Estadio Jorge Luis Hirschi

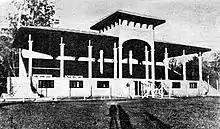
Official grandstand of the stadium in 1911

In 1906, the Estudiantes executives focused on building a venue that could be suitable for Primera División matches so it was required by the Argentine Football Association to admit club's registration with the body. It was because the original field on 19 and 51 avenues (where the Islas Malvinas Park is placed nowadays) was not in line with the requirements to host official matches. President of the club, Nazario Roberts, make the arrangements and the Government of Buenos Aires Province gave the club a land on 1 and 57 street, where a velodrome functioned. With a capacity for 2,000 spectators, the stadium was inaugurated on 25 December 1907.